Buddha Air

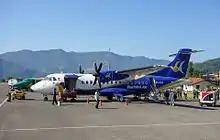
A Buddha Air ATR 42–300 at Pokhara Airport

The airline was established on 23 April 1996 as a private limited company by Surendra Bahadur Basnet, a retired Supreme Court judge and former government minister; and his son, Birendra Bahadur Basnet. The name of the airline is derived from the Sanskrit word "Buddha", a title used for the much revered Siddhartha Gautama. Operations commenced on 11 October 1997 with a sightseeing flight to Mount Everest using a brand new Beechcraft 1900D. In 2001, the airline partnered with the Bhutanese flag carrier Drukair to charter flights during the peak tourist season. Within ten years, the company had expanded to a fleet of seven 1900Ds. In 2008, a loan from the International Finance Corporation allowed the company to expand further by purchasing two ATR 42 aircraft. Buddha Air took delivery of its first 72-seat ATR 72 in June 2010.